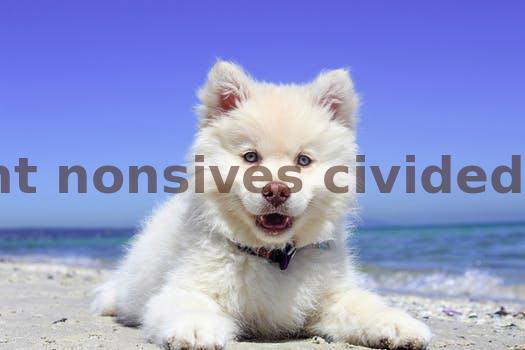
Label: Watermark